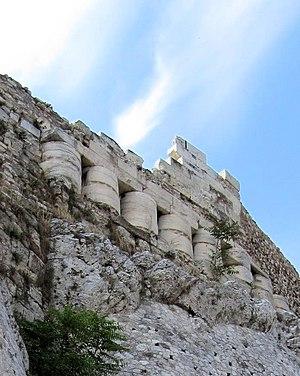
Le Préparthénon ou Vieux Parthénon est un temple dorique, commencé sur l'Acropole d'Athènes après la victoire de Marathon. Il fut détruit par les Perses en -480, alors qu'il n'était pas achevé, et remplacé sous Périclès par le Parthénon actuel.